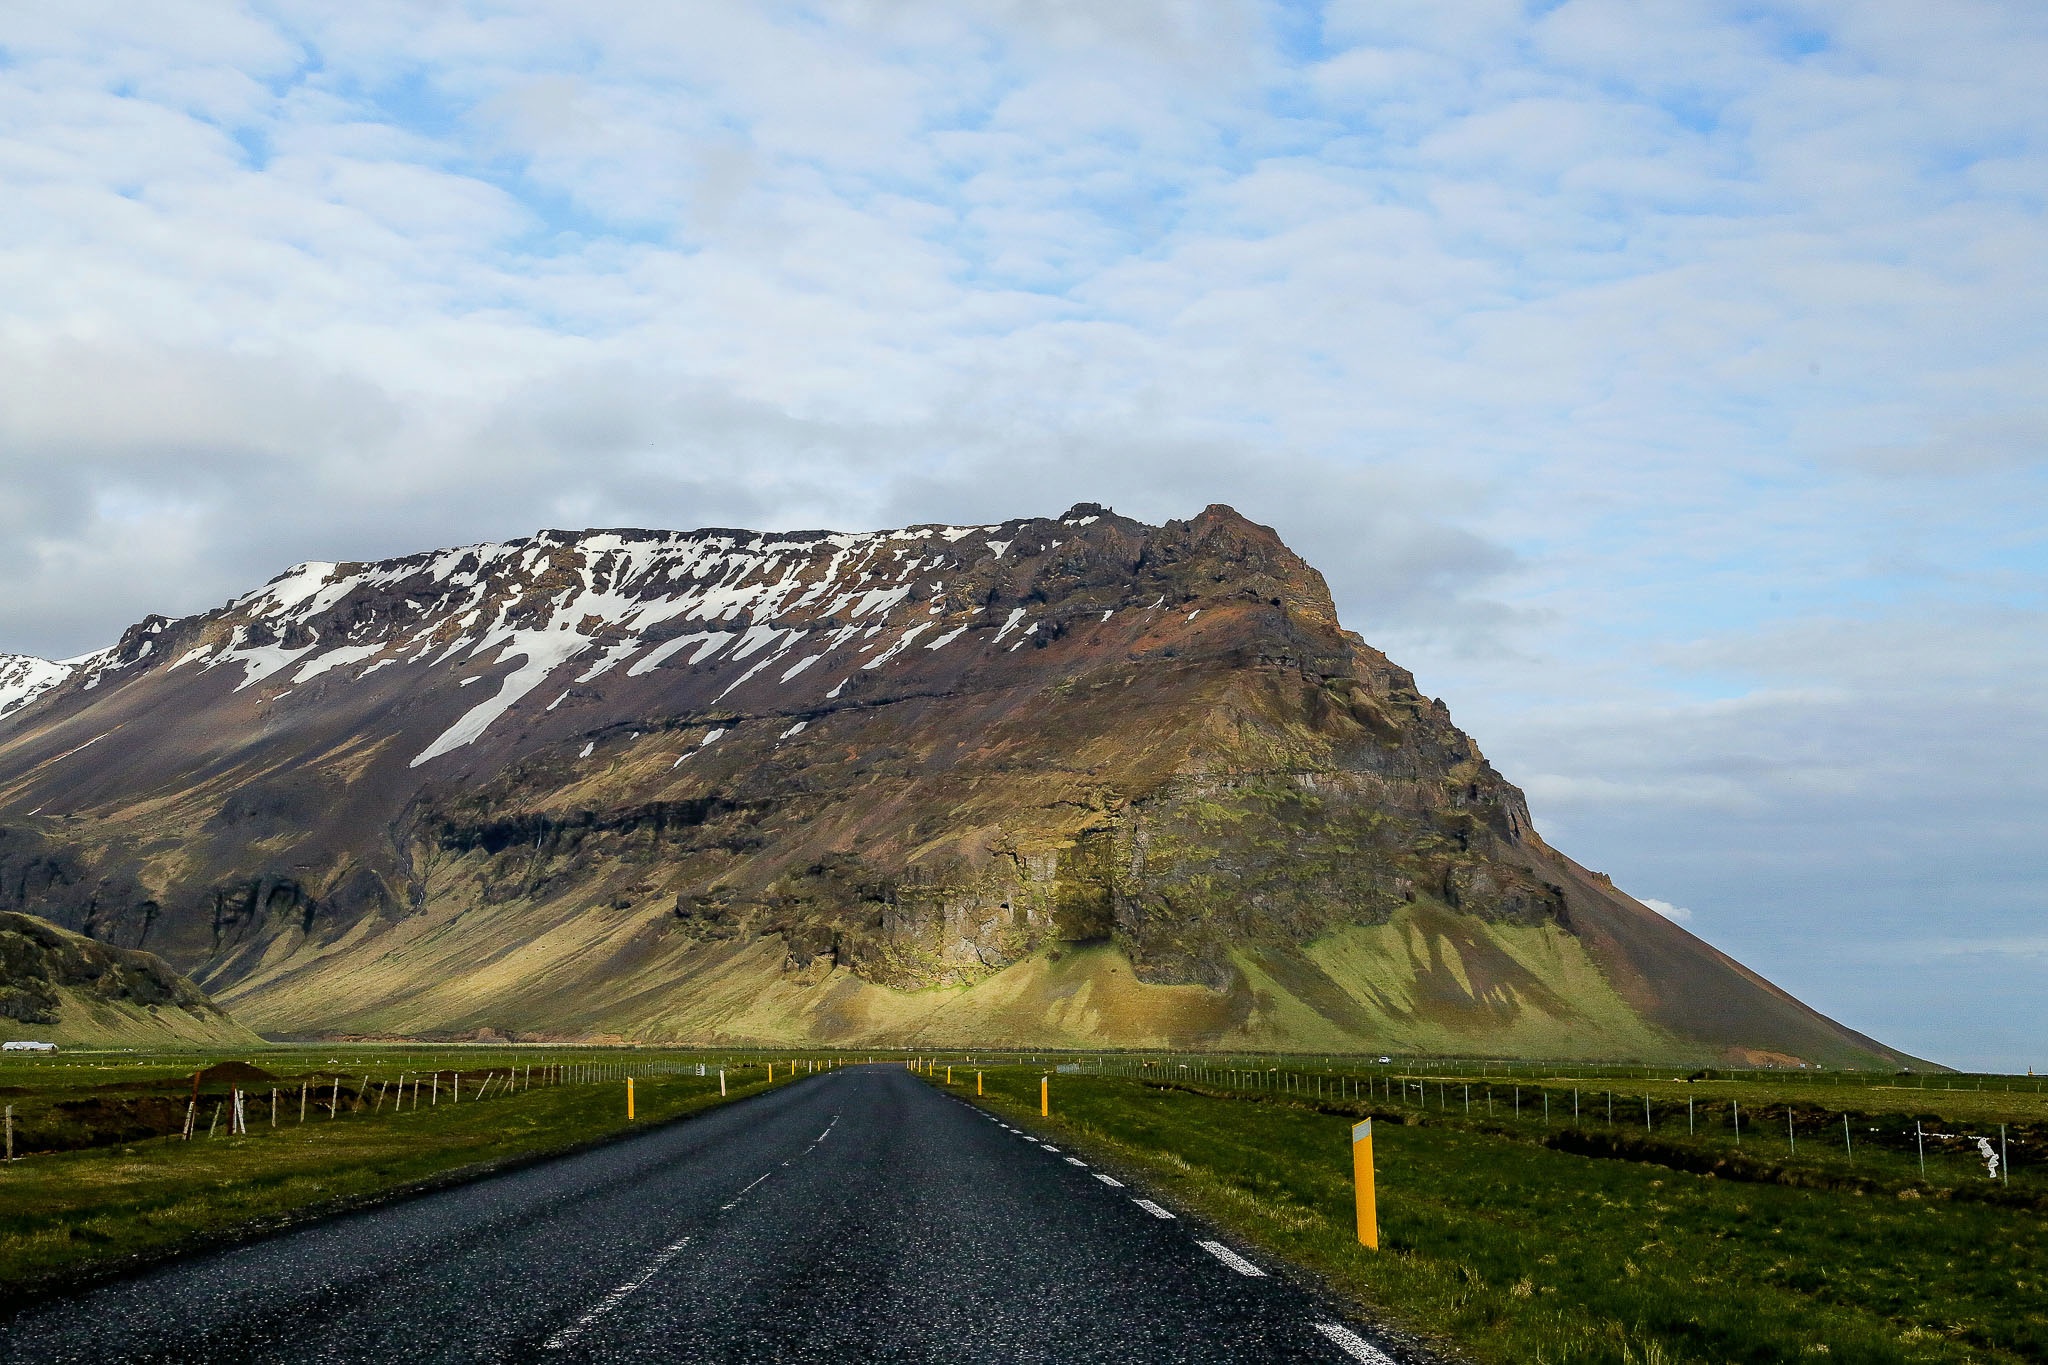
landscape, coast, nature, rock, horizon, mountain, snow, cloud, sky, road, street, hill, view, highway, land, mountain range, travel, journey, island, highland, terrain, ridge, long, badlands, mount, plateau, fell, zealand, rural area, landform, mountain pass, geographical feature, mountainous landforms